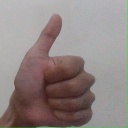
अक्षर: थ